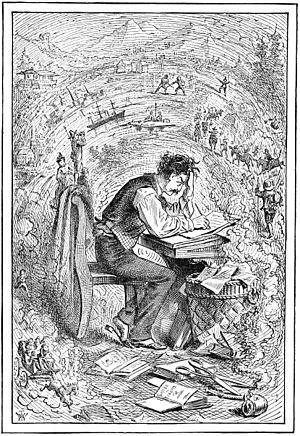
Truman W. Williams, dit True Williams, né le 22 mars 1839 et mort le 23 novembre 1897, est un artiste américain connu pour avoir été le seul illustrateur des romans de Mark Twain. Lors de la publication de Les Aventures de Tom Sawyer, c'est donc lui qui a donné un portrait visuel de personnages tels que Tom Sawyer et Huckleberry Finn.